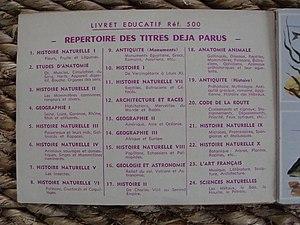
Il s'agit ici de préciser le répertoire des titres parus et l'emplacement pour la toute première édition entre 1960 et 1962. Ce ne sera plus le cas dès l'édition de 1963 où le répertoire apparaîtra au dos des livrets
Volumétrix est une marque française d'édition proposant principalement des livrets éducatifs et des bons points des années 1950 à 1970.